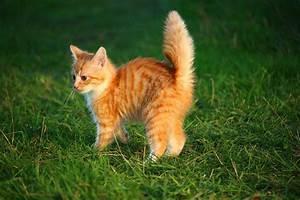
cat